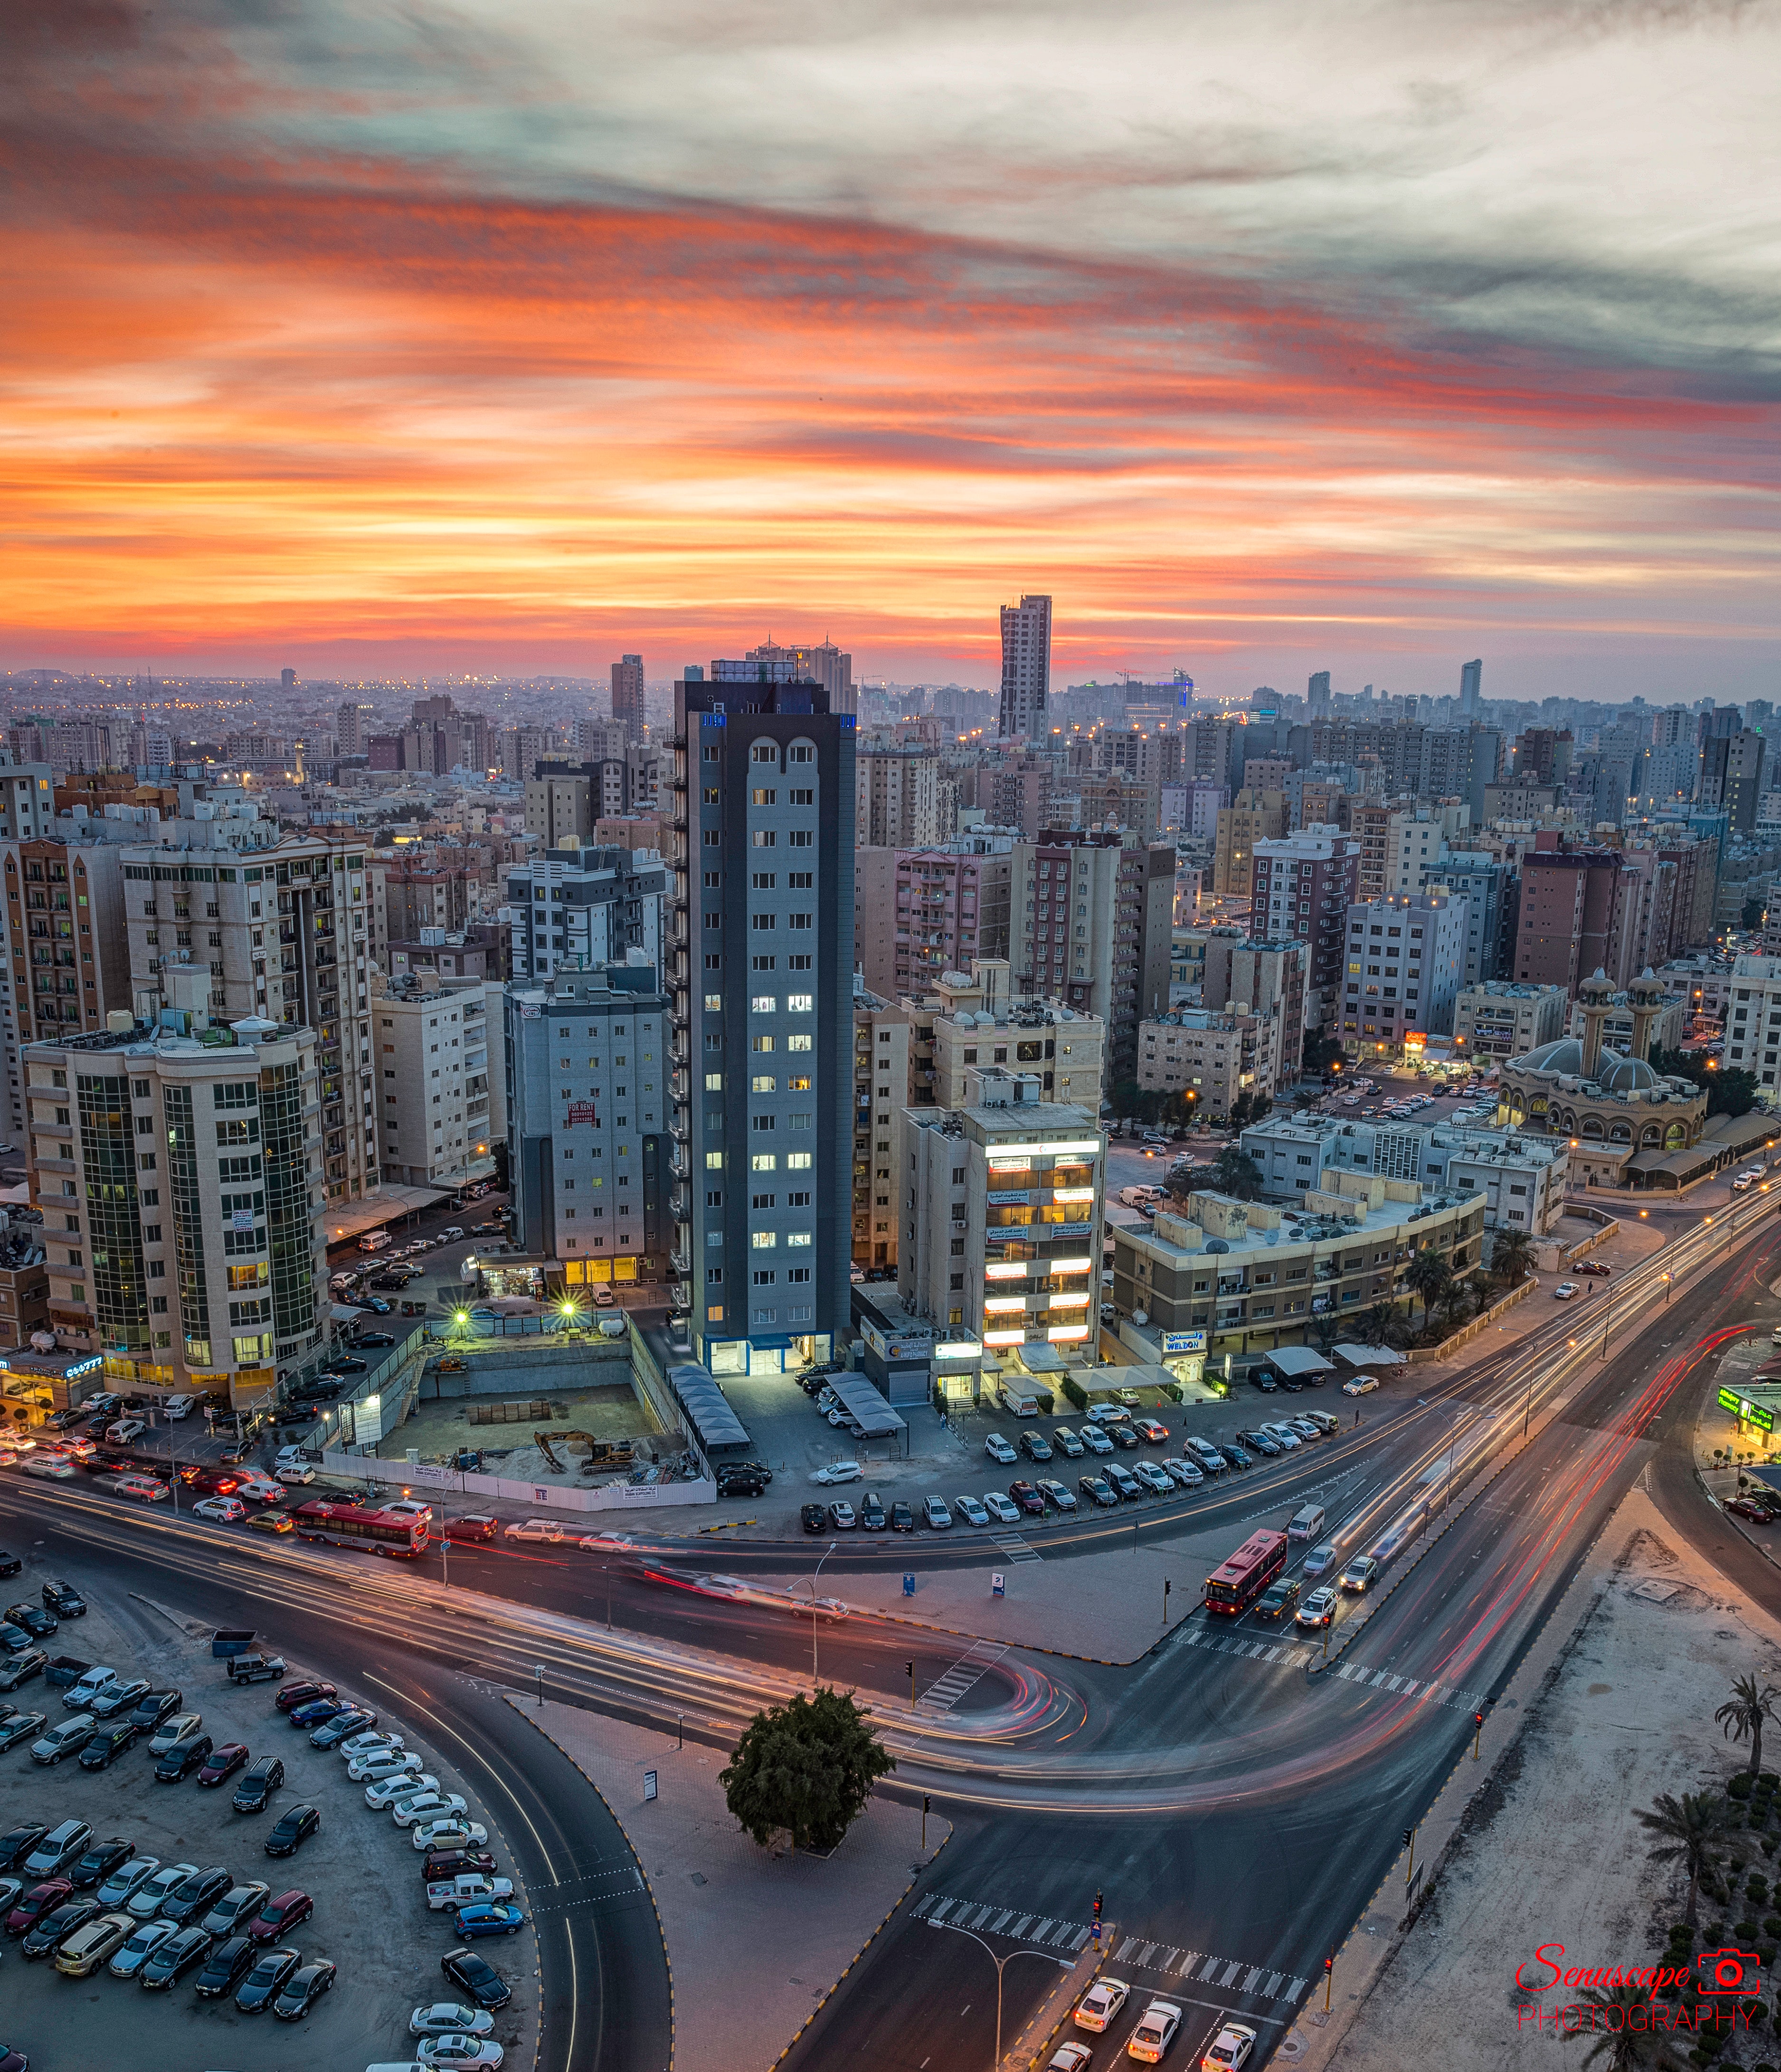
cityscape, city, metropolitan area, urban area, metropolis, skyscraper, skyline, daytime, human settlement, tower block, sky, downtown, landmark, mixed use, aerial photography, building, road, infrastructure, dusk, urban design, evening, real estate, condominium, residential area, landscape, junction, highway, traffic, architecture, commercial building, neighbourhood, horizon, night, thoroughfare, world, photography, tower, street, freeway, bird's eye view, suburb